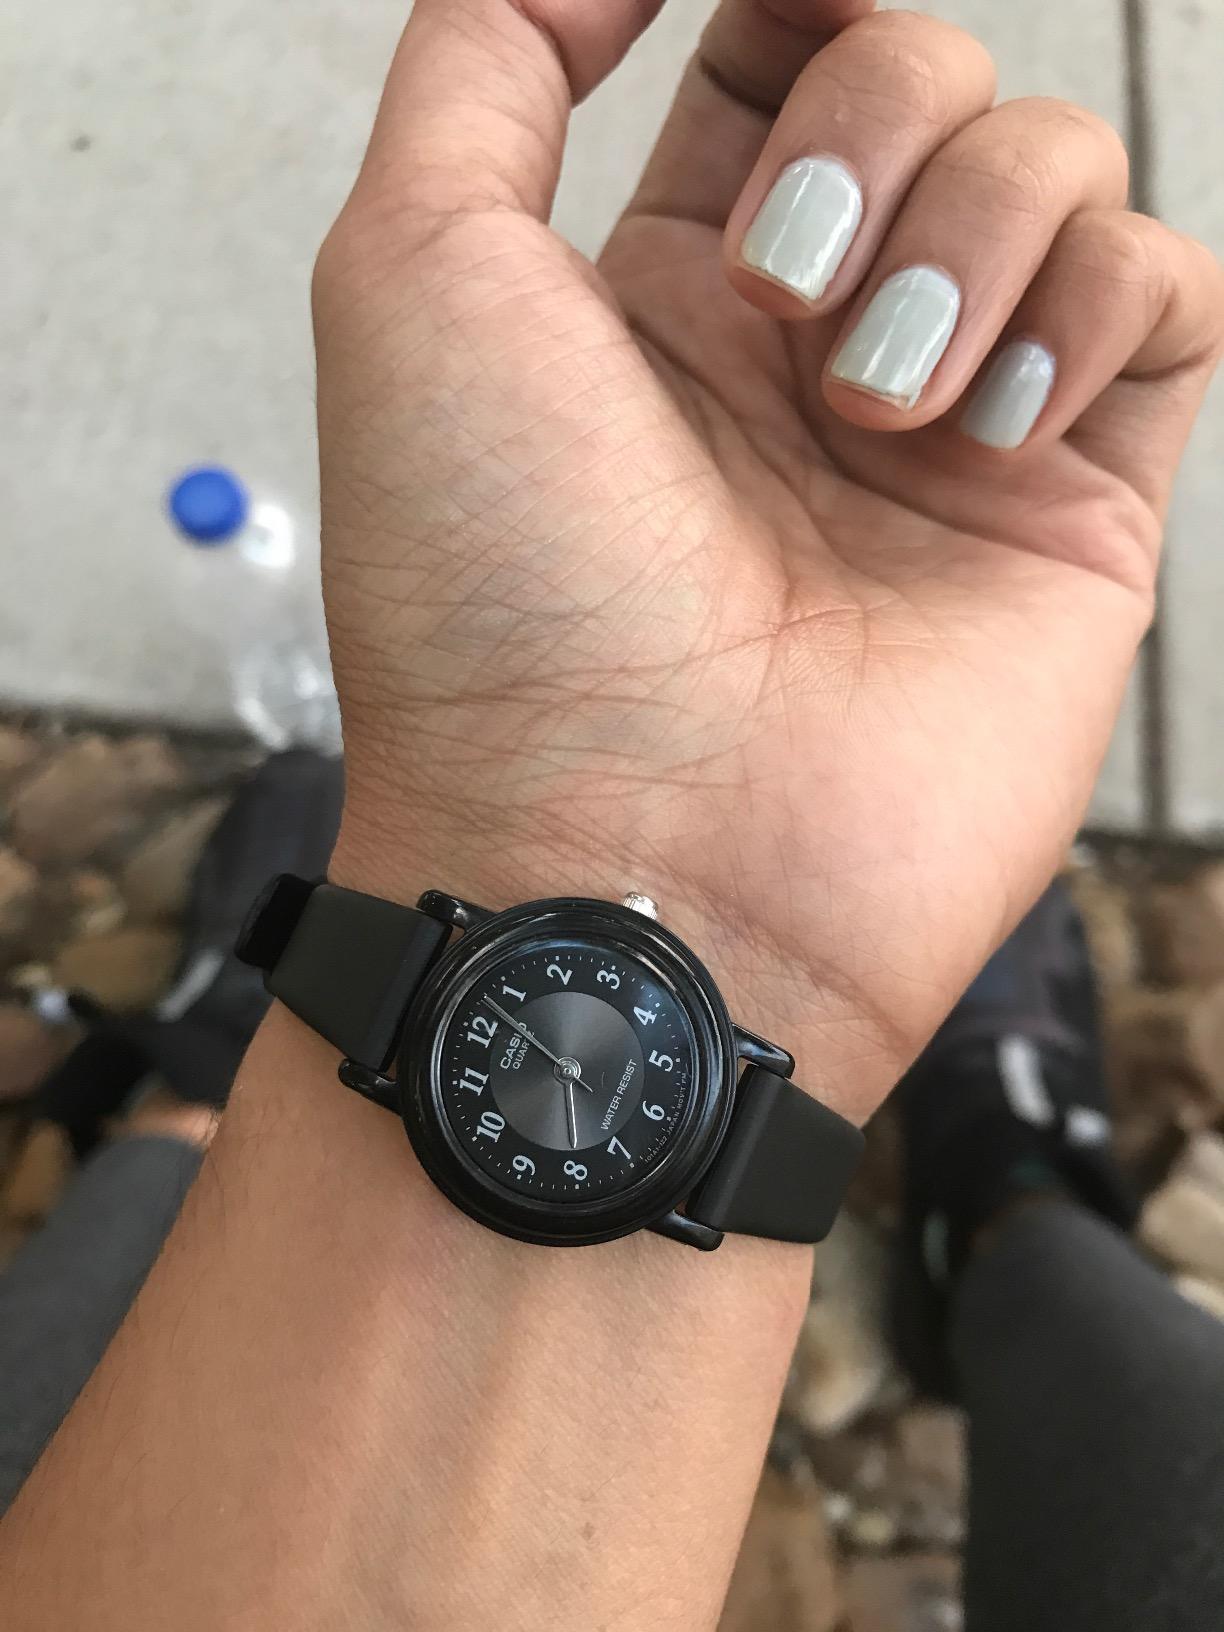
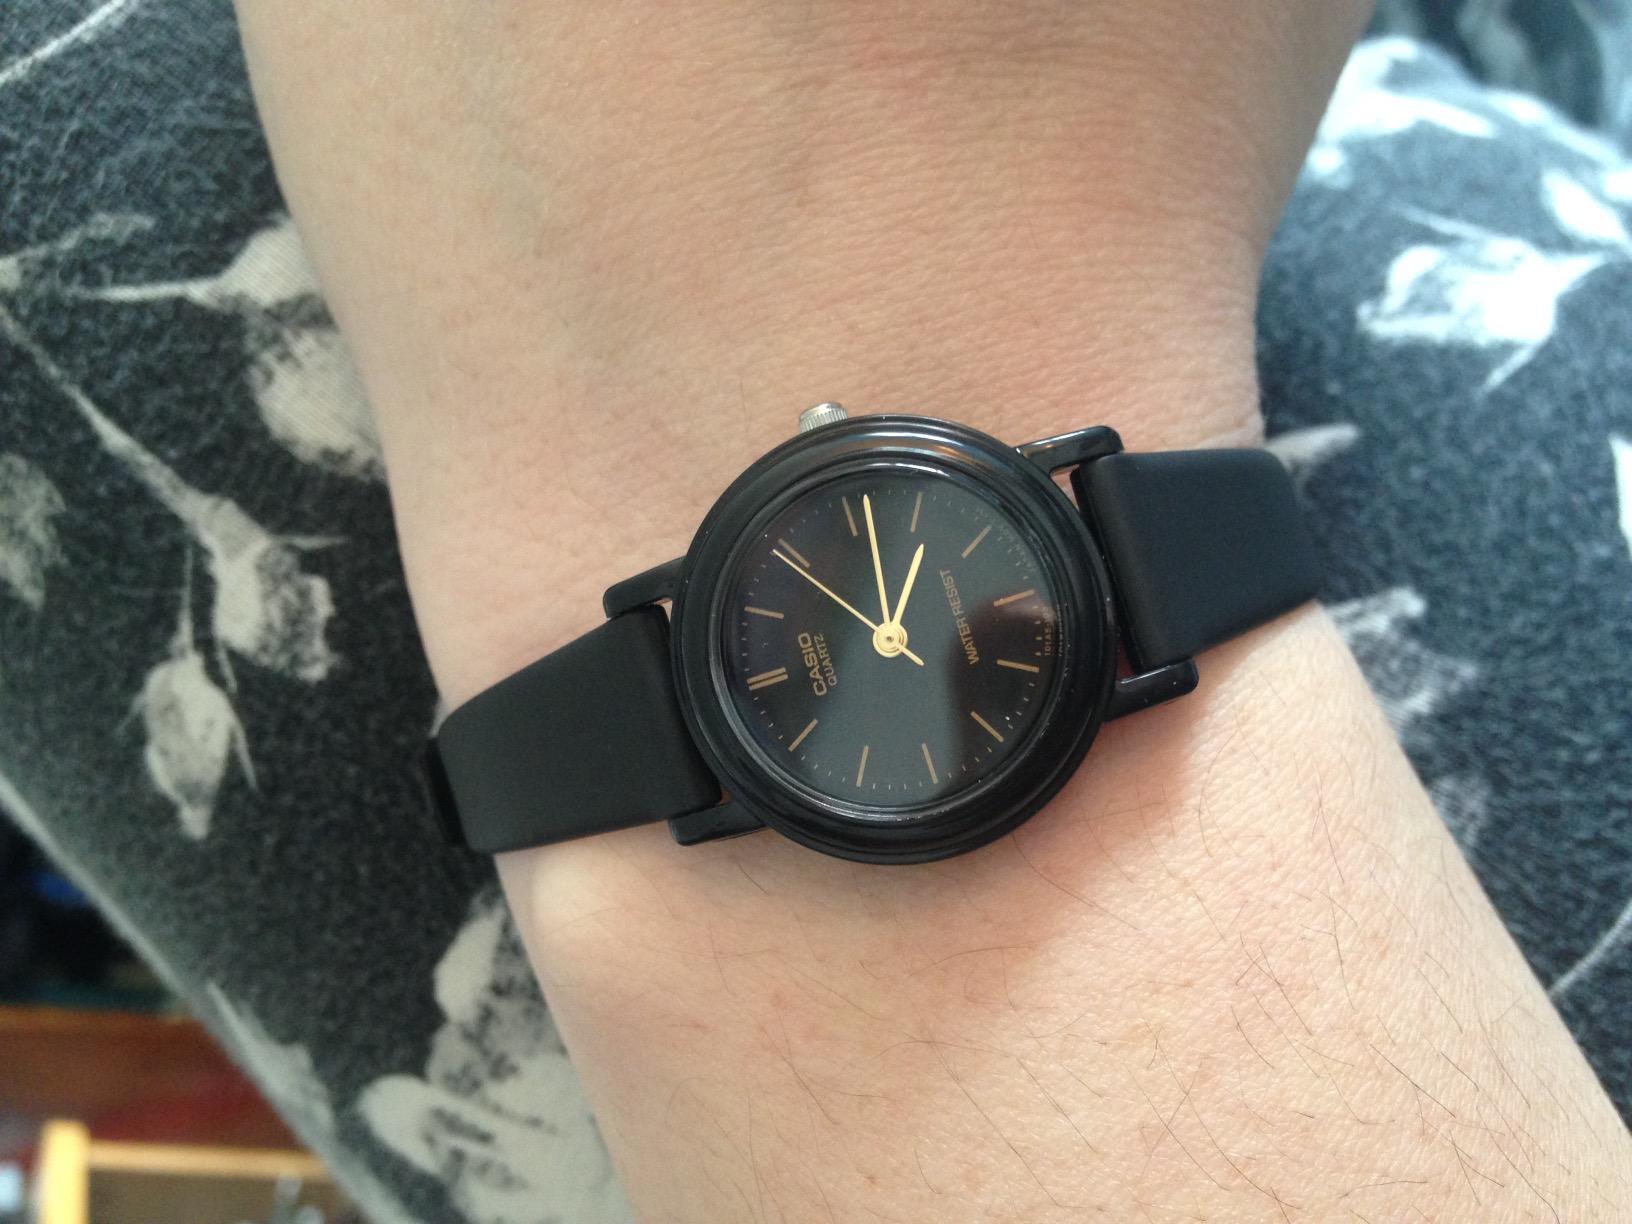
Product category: accessories_watch
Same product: no